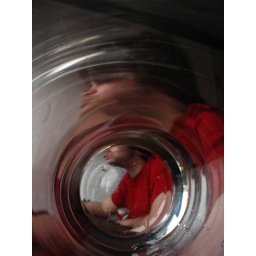
boy in glass